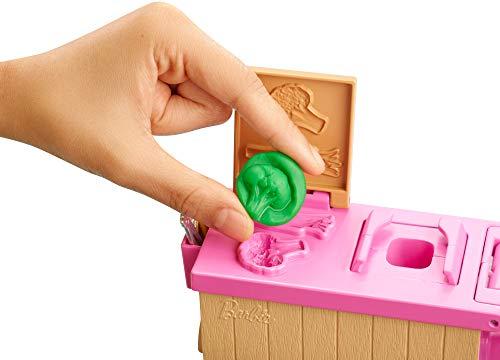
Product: Barbie Noodle Bar Playset with Brunette Doll, Workstation, Accessories
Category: Toys & Games | Dolls & Accessories | Dolls
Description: With the Noodle Bar Playset, Barbie doll inspires young chefs to be creative in the kitchen and hone their culinary skills.
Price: $14.88
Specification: ProductDimensions:9x2.8x12.8inches|ItemWeight:1.22pounds|ShippingWeight:1.22pounds(Viewshippingratesandpolicies)|ASIN:B07X8Z1VWS|Itemmodelnumber:GHK44|Manufacturerrecommendedage:4-7years